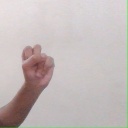
अक्षर: स